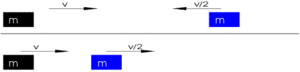
Elastisk stød / Klassisk mekanik / 1D
Et stød mellem to legemer med lige store masser.
Et elastisk stød er et stød imellem to partikler, hvor den samlede kinetiske energi, energien i bevægelsen, bevares og altså ikke omdannes til deformering af partiklerne, fx varme, eller afgives til omgivelserne, fx lyd. Dette er udover impulsbevarelsen, som gælder for alle typer stød. Det modsatte af et elastisk stød er et fuldstændigt inelastisk stød.